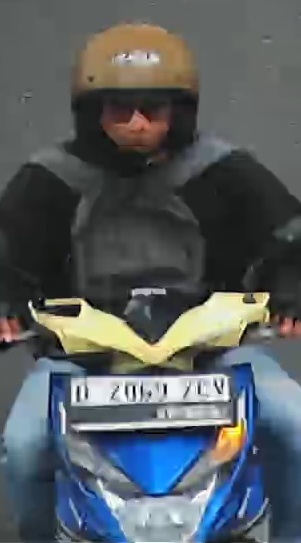
person-with-helmet: 1
person-without-helmet: 0